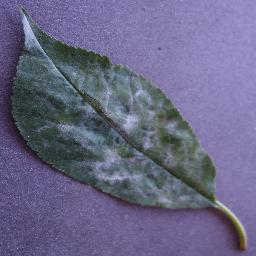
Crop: cherry
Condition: (including_sour)_powdery_mildew